Michelle Martin

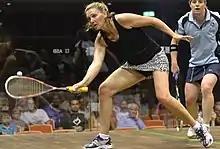
Martin (left) during the World Masters 2012

Michelle Susan Martin (born 29 April 1967) is an Australian former professional squash player who was one of the game's leading players in the 1990s. She was ranked number one in the world from 1993 to 1996 and again in 1998 and 1999, and won three World Open titles and six British Open titles.